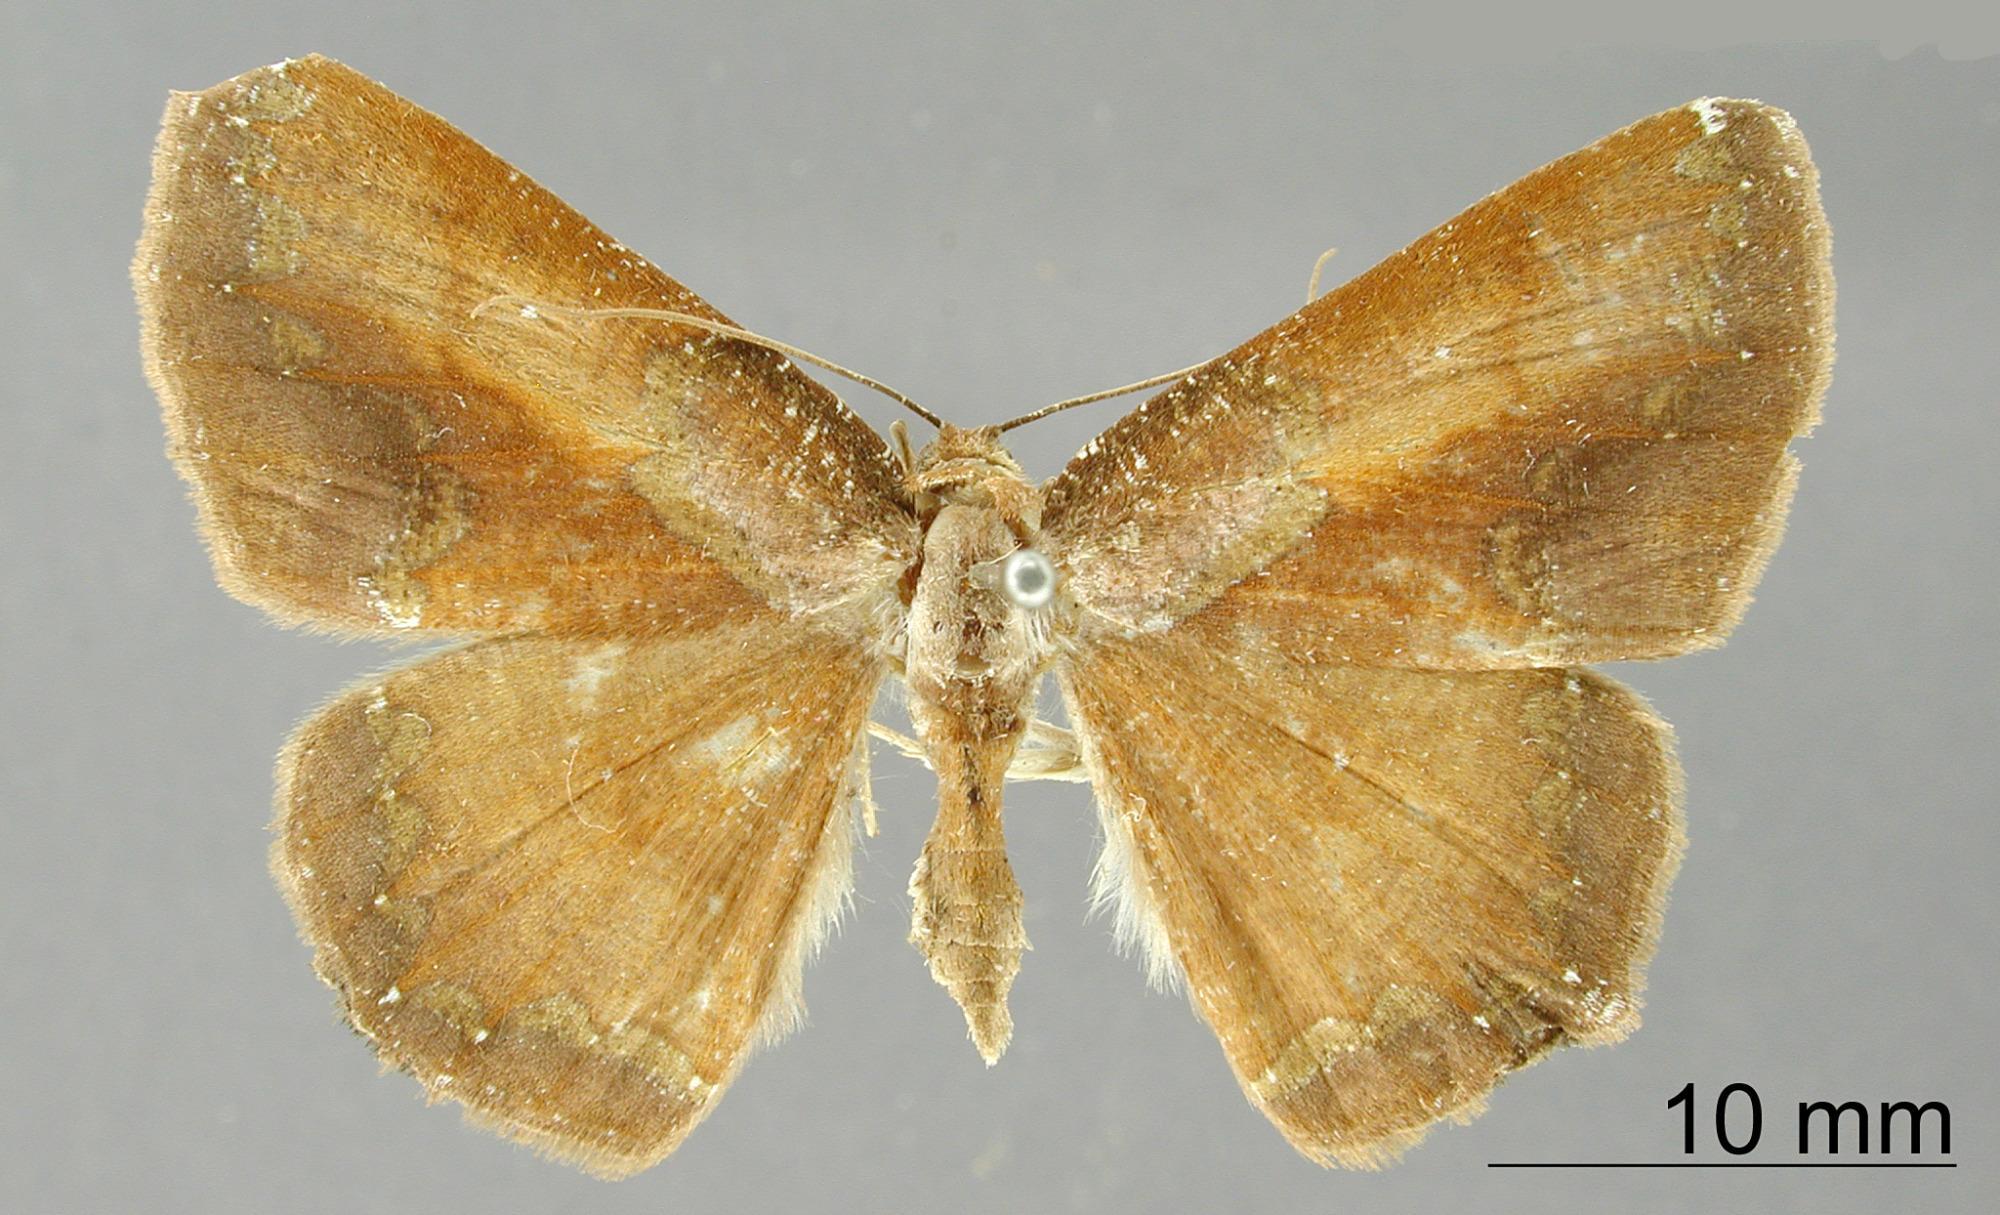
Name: Sabulodes mima
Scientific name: Sabulodes mima Thierry-Mieg, 1894
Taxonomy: Animalia, Arthropoda, Insecta, Lepidoptera, Geometridae, Ennominae
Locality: Bolivia